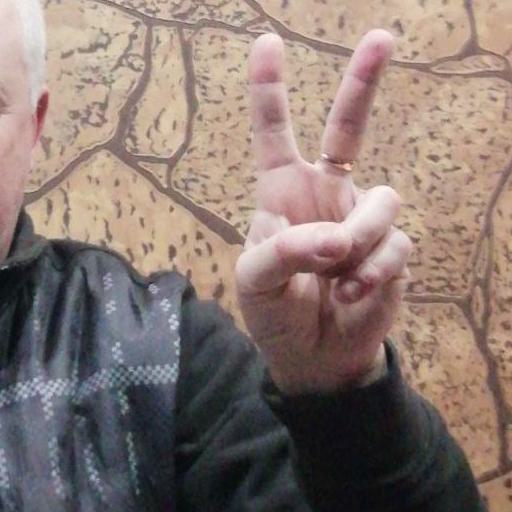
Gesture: peace